West Bridgford

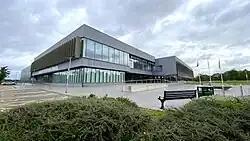
Rushcliffe Arena, opened 2017

West Bridgford was created as an urban sanitary district in 1891 and became an urban district with an elected council under the Local Government Act 1894. In 1935, the parishes of Edwalton and South Wilford were added to the urban district. This then became part of the larger borough of Rushcliffe under the Local Government Act 1972.